George Floyd protests in New York City

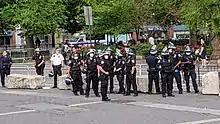
Police officers in riot gear in Union Square, Manhattan, on June 3

On May 30, a video of an incident at a Brooklyn protest circulated on social media depicting a black protester, wearing a mask, with his hands up approached by a police officer who pulls the protester's mask off in order to pepper spray his face. After an investigation, the officer involved was suspended without pay and referred to an internal disciplinary process. Bodycam footage later showed the officer bragging about his actions. The internal disciplinary process did not result in any discipline for the act, although the officer lost ten vacation days for not filling out the correct paperwork and failing to notify his supervisor about the incident.